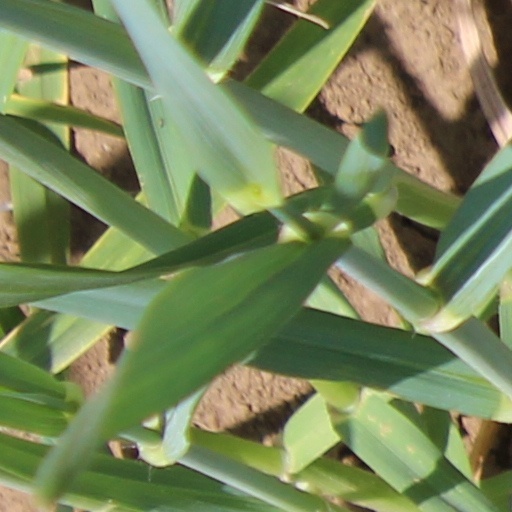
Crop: wheat